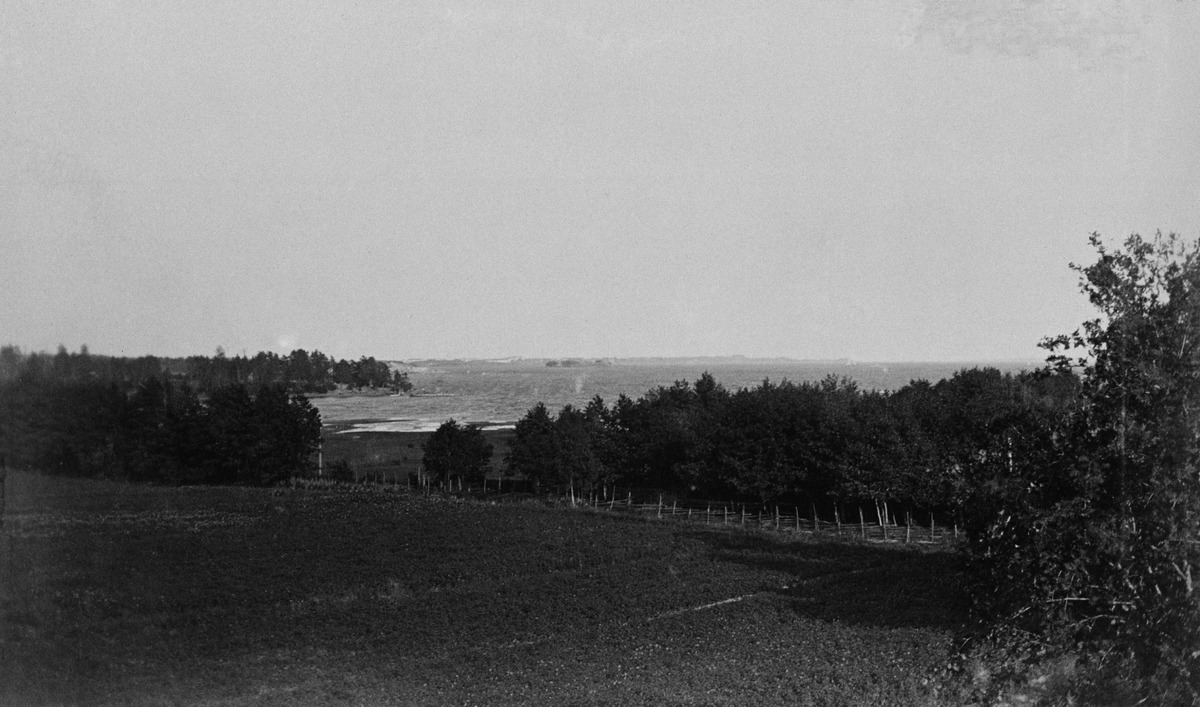
Lauttasaaren rantaa, näkymä merelle
sisällön kuvaus: Lauttasaaren rantaa, näkymä merelle. mustavalkoinen
Kuvaaja: Mitterhusen, Karl, valokuvaaja
Ajankohta: kuvausaika 1895 - 1896 mahd
Paikka: Suomi, Uusimaa, Helsinki, Lauttasaari Helsinki
Aiheet: saaret, pellot, riukuaidat, puut, rannat, meret